Animalist Party

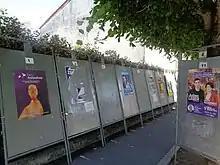
Animalist Party (left of image) campaign poster for the 2022 French legislative election in Val-de-Marne's 5th constituency

Any vote received brings in 1,42 € per year for the five years of the mandate. With its 63,637 votes, the animalist party has thus benefited from a total of 45,000 € in subsidies for the last five years. The money earned in 2022 is expected to be much higher.